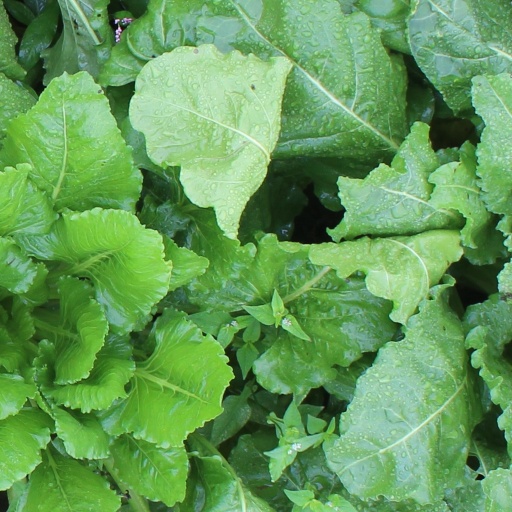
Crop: sugar beet